Geotechnical investigation

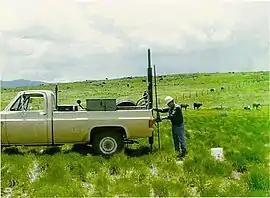
A USBR soil scientist advances a Giddings Probe direct push soil sampler.

Geotechnical investigations are performed by geotechnical engineers or engineering geologists to obtain information on the physical properties of soil earthworks and foundations for proposed structures and for repair of distress to earthworks and structures caused by subsurface conditions; this type of investigation is called a site investigation. Geotechnical investigations are also used to measure the thermal resistance of soils or backfill materials required for underground transmission lines, oil and gas pipelines, radioactive waste disposal, and solar thermal storage facilities. A geotechnical investigation will include surface exploration and subsurface exploration of a site. Sometimes, geophysical methods are used to obtain data about sites. Subsurface exploration usually involves soil sampling and laboratory tests of the soil samples retrieved.